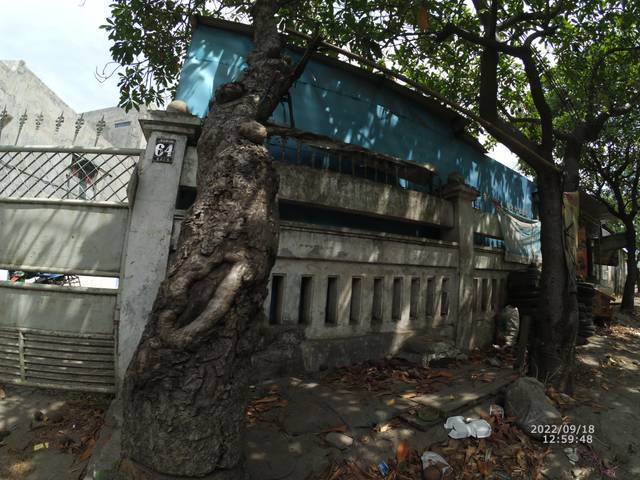
Region: Indonesia
Coordinates: -7.254, 112.761